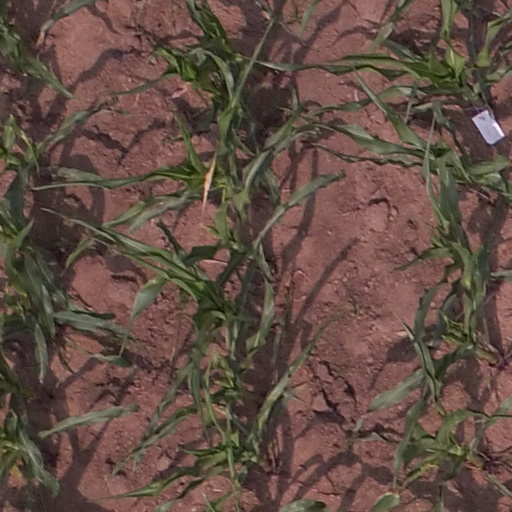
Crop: maize; corn